Saggar

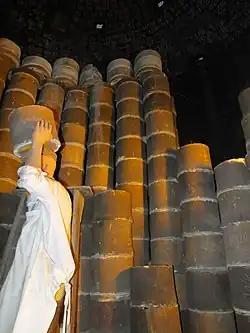
Bungs of saggars inside a bottle kiln

A saggar (also misspelled as sagger or segger) is a type of kiln furniture. It is a ceramic boxlike container used in the firing of pottery to enclose or protect ware being fired inside a kiln. The name may be a contraction of the word "safeguard".